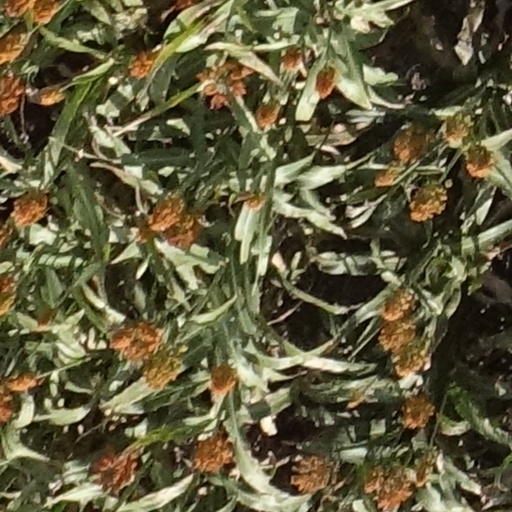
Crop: sorghum